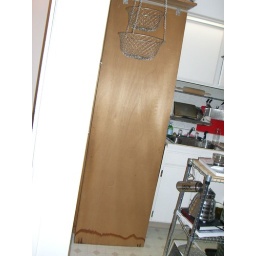
my closet door and my curtains all soaked up water from the carpet. the water line on the curtains was above my head!